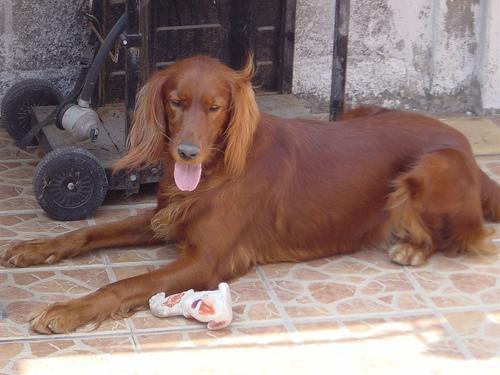
Irish_setter